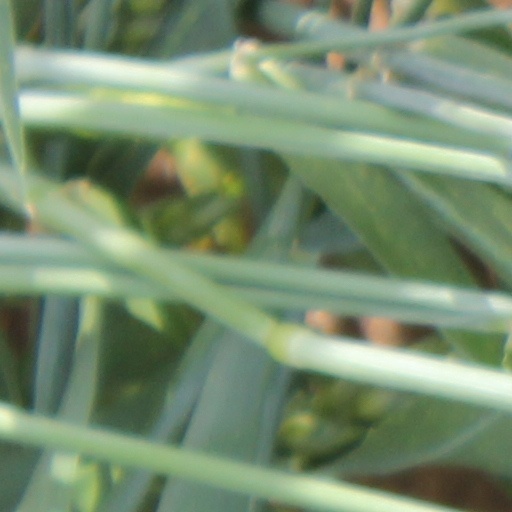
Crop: wheat